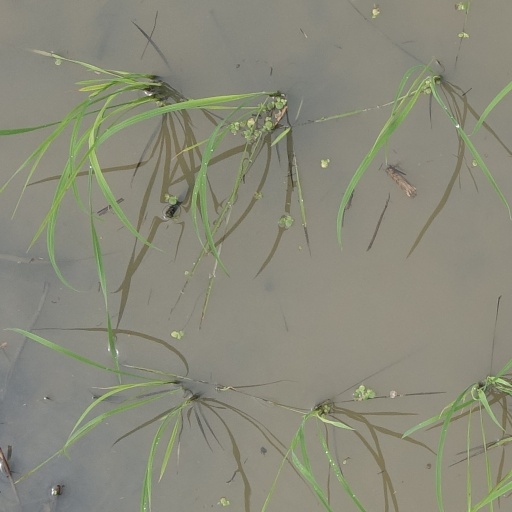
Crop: rice